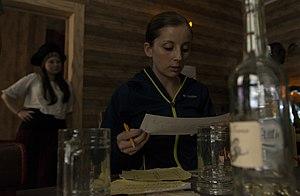
Le jeu d'évasion, également désigné par les termes anglais escape game ou escape room est un type de jeu de rôle grandeur nature constituant la déclinaison physique des jeux vidéo de type « Escape the room ».